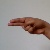
The image shows a hand gesture representing the letter 'H' in Indian Sign Language.